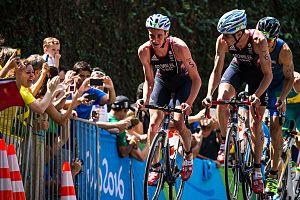
Triathlon aux Jeux olympiques d'été de 2016 - Hommes
Les épreuves de triathlon des Jeux olympiques d'été de 2016 ont lieu à Fort Copacabana à Rio de Janeiro au Brésil. L'épreuve masculine se déroule le jeudi 18 août et l'épreuve féminine, le samedi 20 août. Un total de 110 athlètes, 55 hommes et 55 femmes, participent à ces épreuves. Le triathlon a fait ses débuts aux Jeux olympiques d'été lors des Jeux de 2000 à Sydney en Australie.